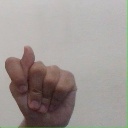
अक्षर: ट